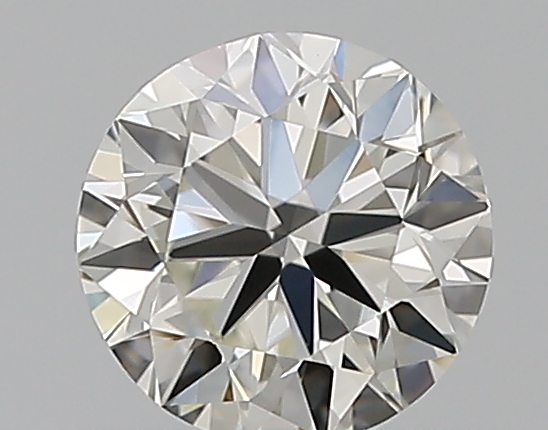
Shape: round
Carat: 0.5
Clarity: VVS2
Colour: I
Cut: VG
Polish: EX
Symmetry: GD
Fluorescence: N
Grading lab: GIA
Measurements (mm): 4.95 x 5.01 x 3.12